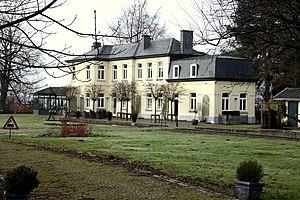
La ligne 44 est une ligne ferroviaire construite à l'initiative des établissements thermaux de la commune de Spa, qui souhaitaient faire profiter les curistes d'un mode de transport performant.